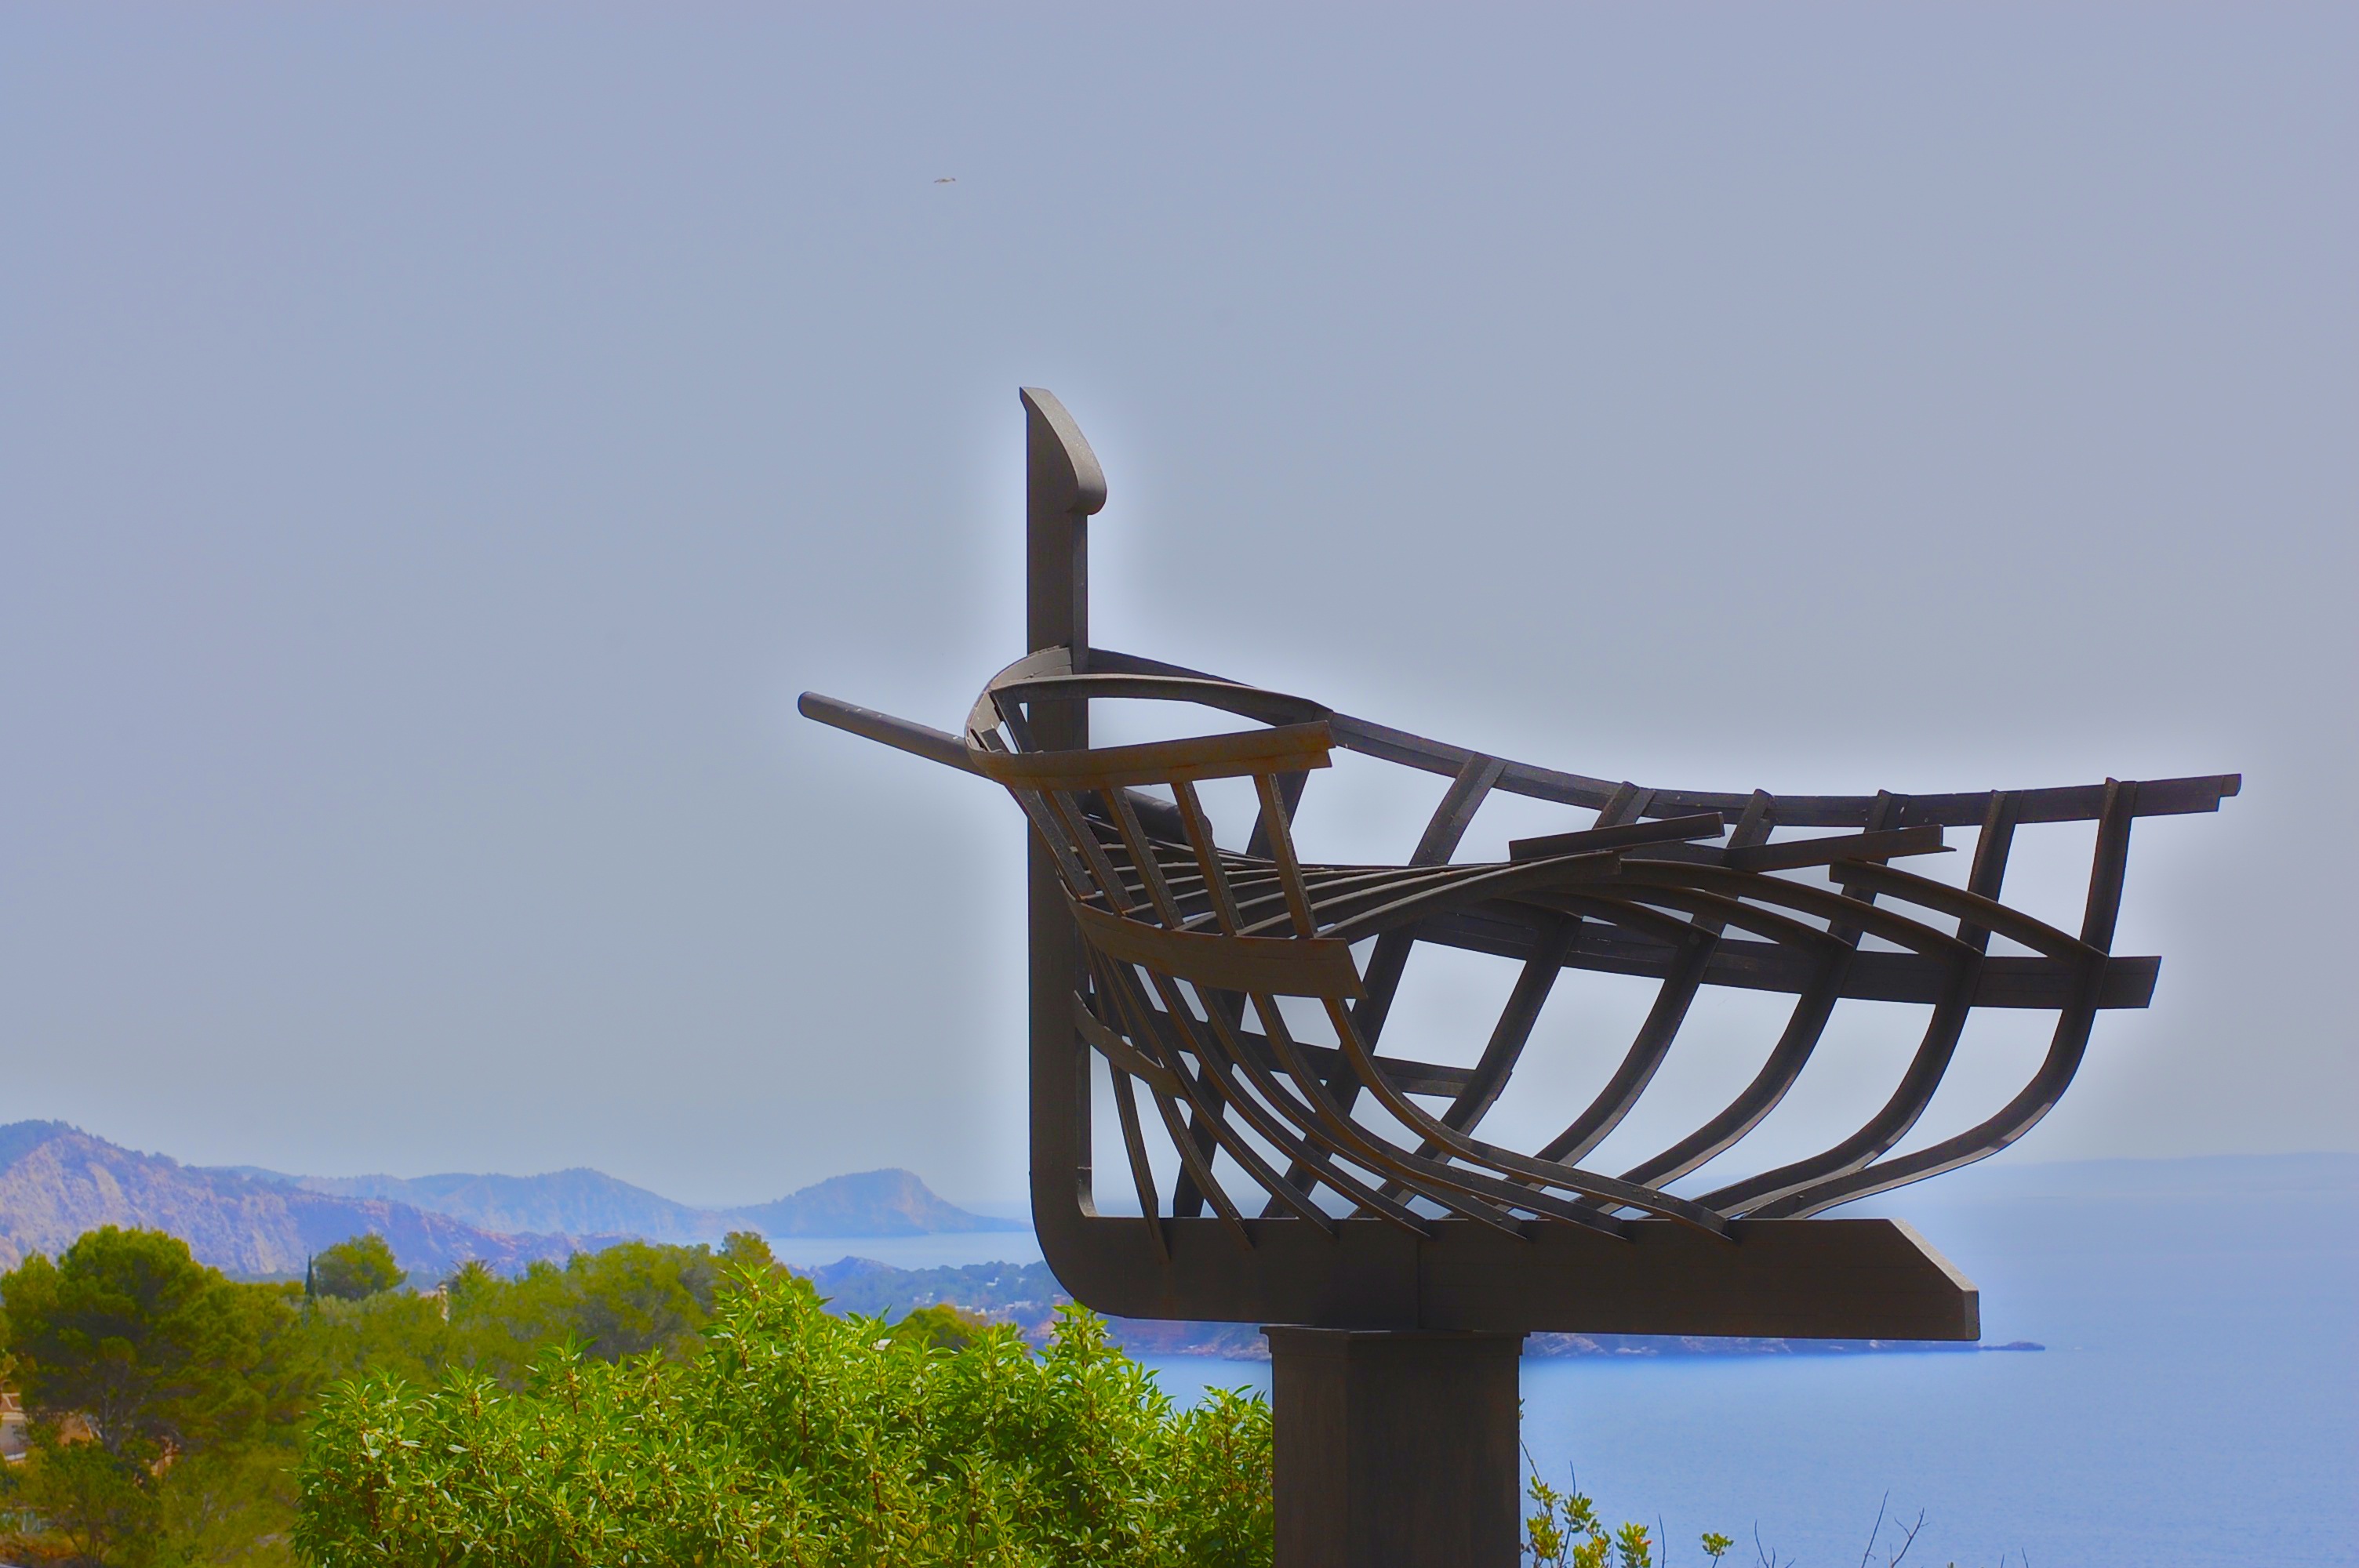
landscape, horizon, sky, boat, wind, tower, outdoors, barca, browse